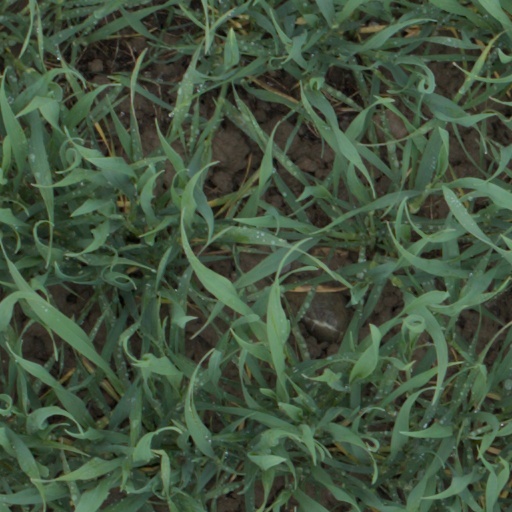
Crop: wheat